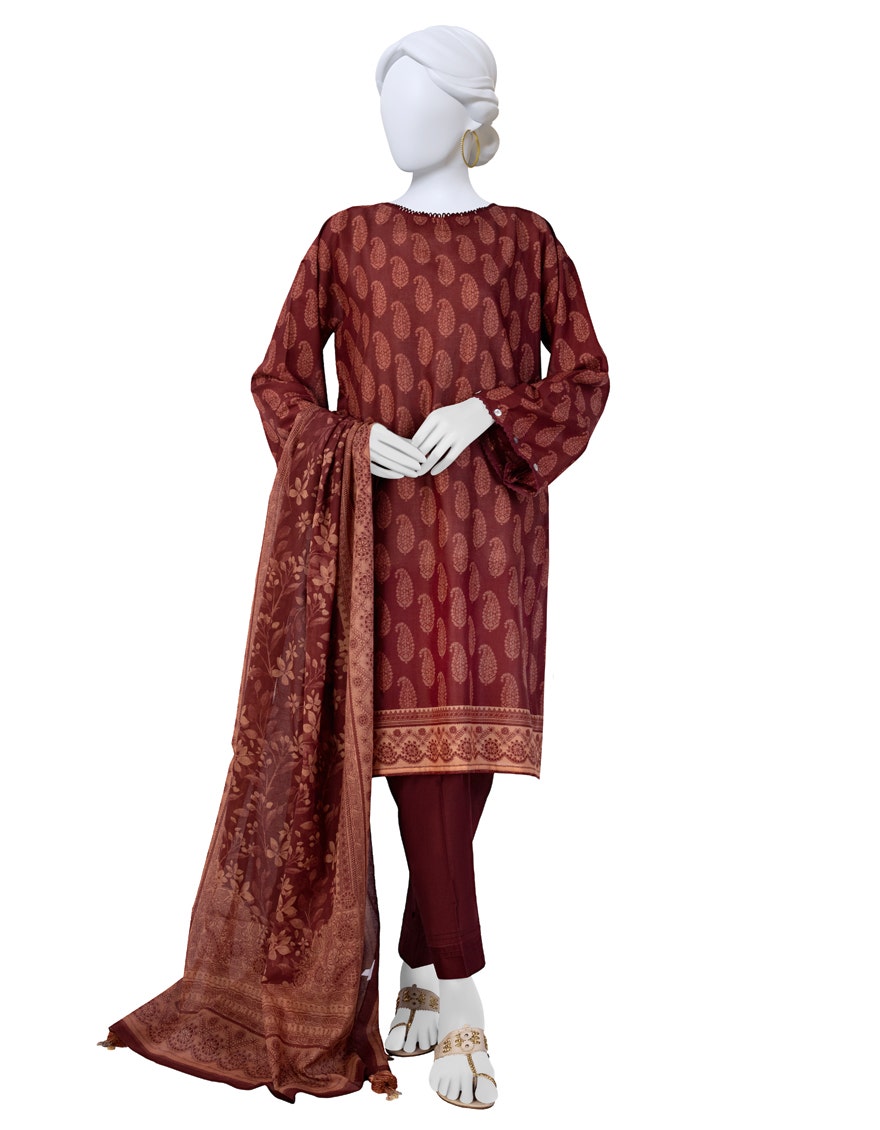
burgundy embroidered cotton suit